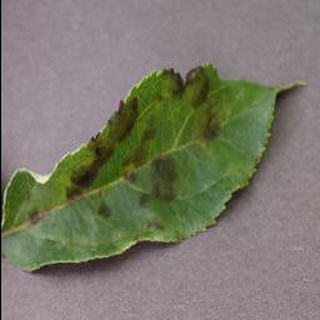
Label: apple_apple_scab